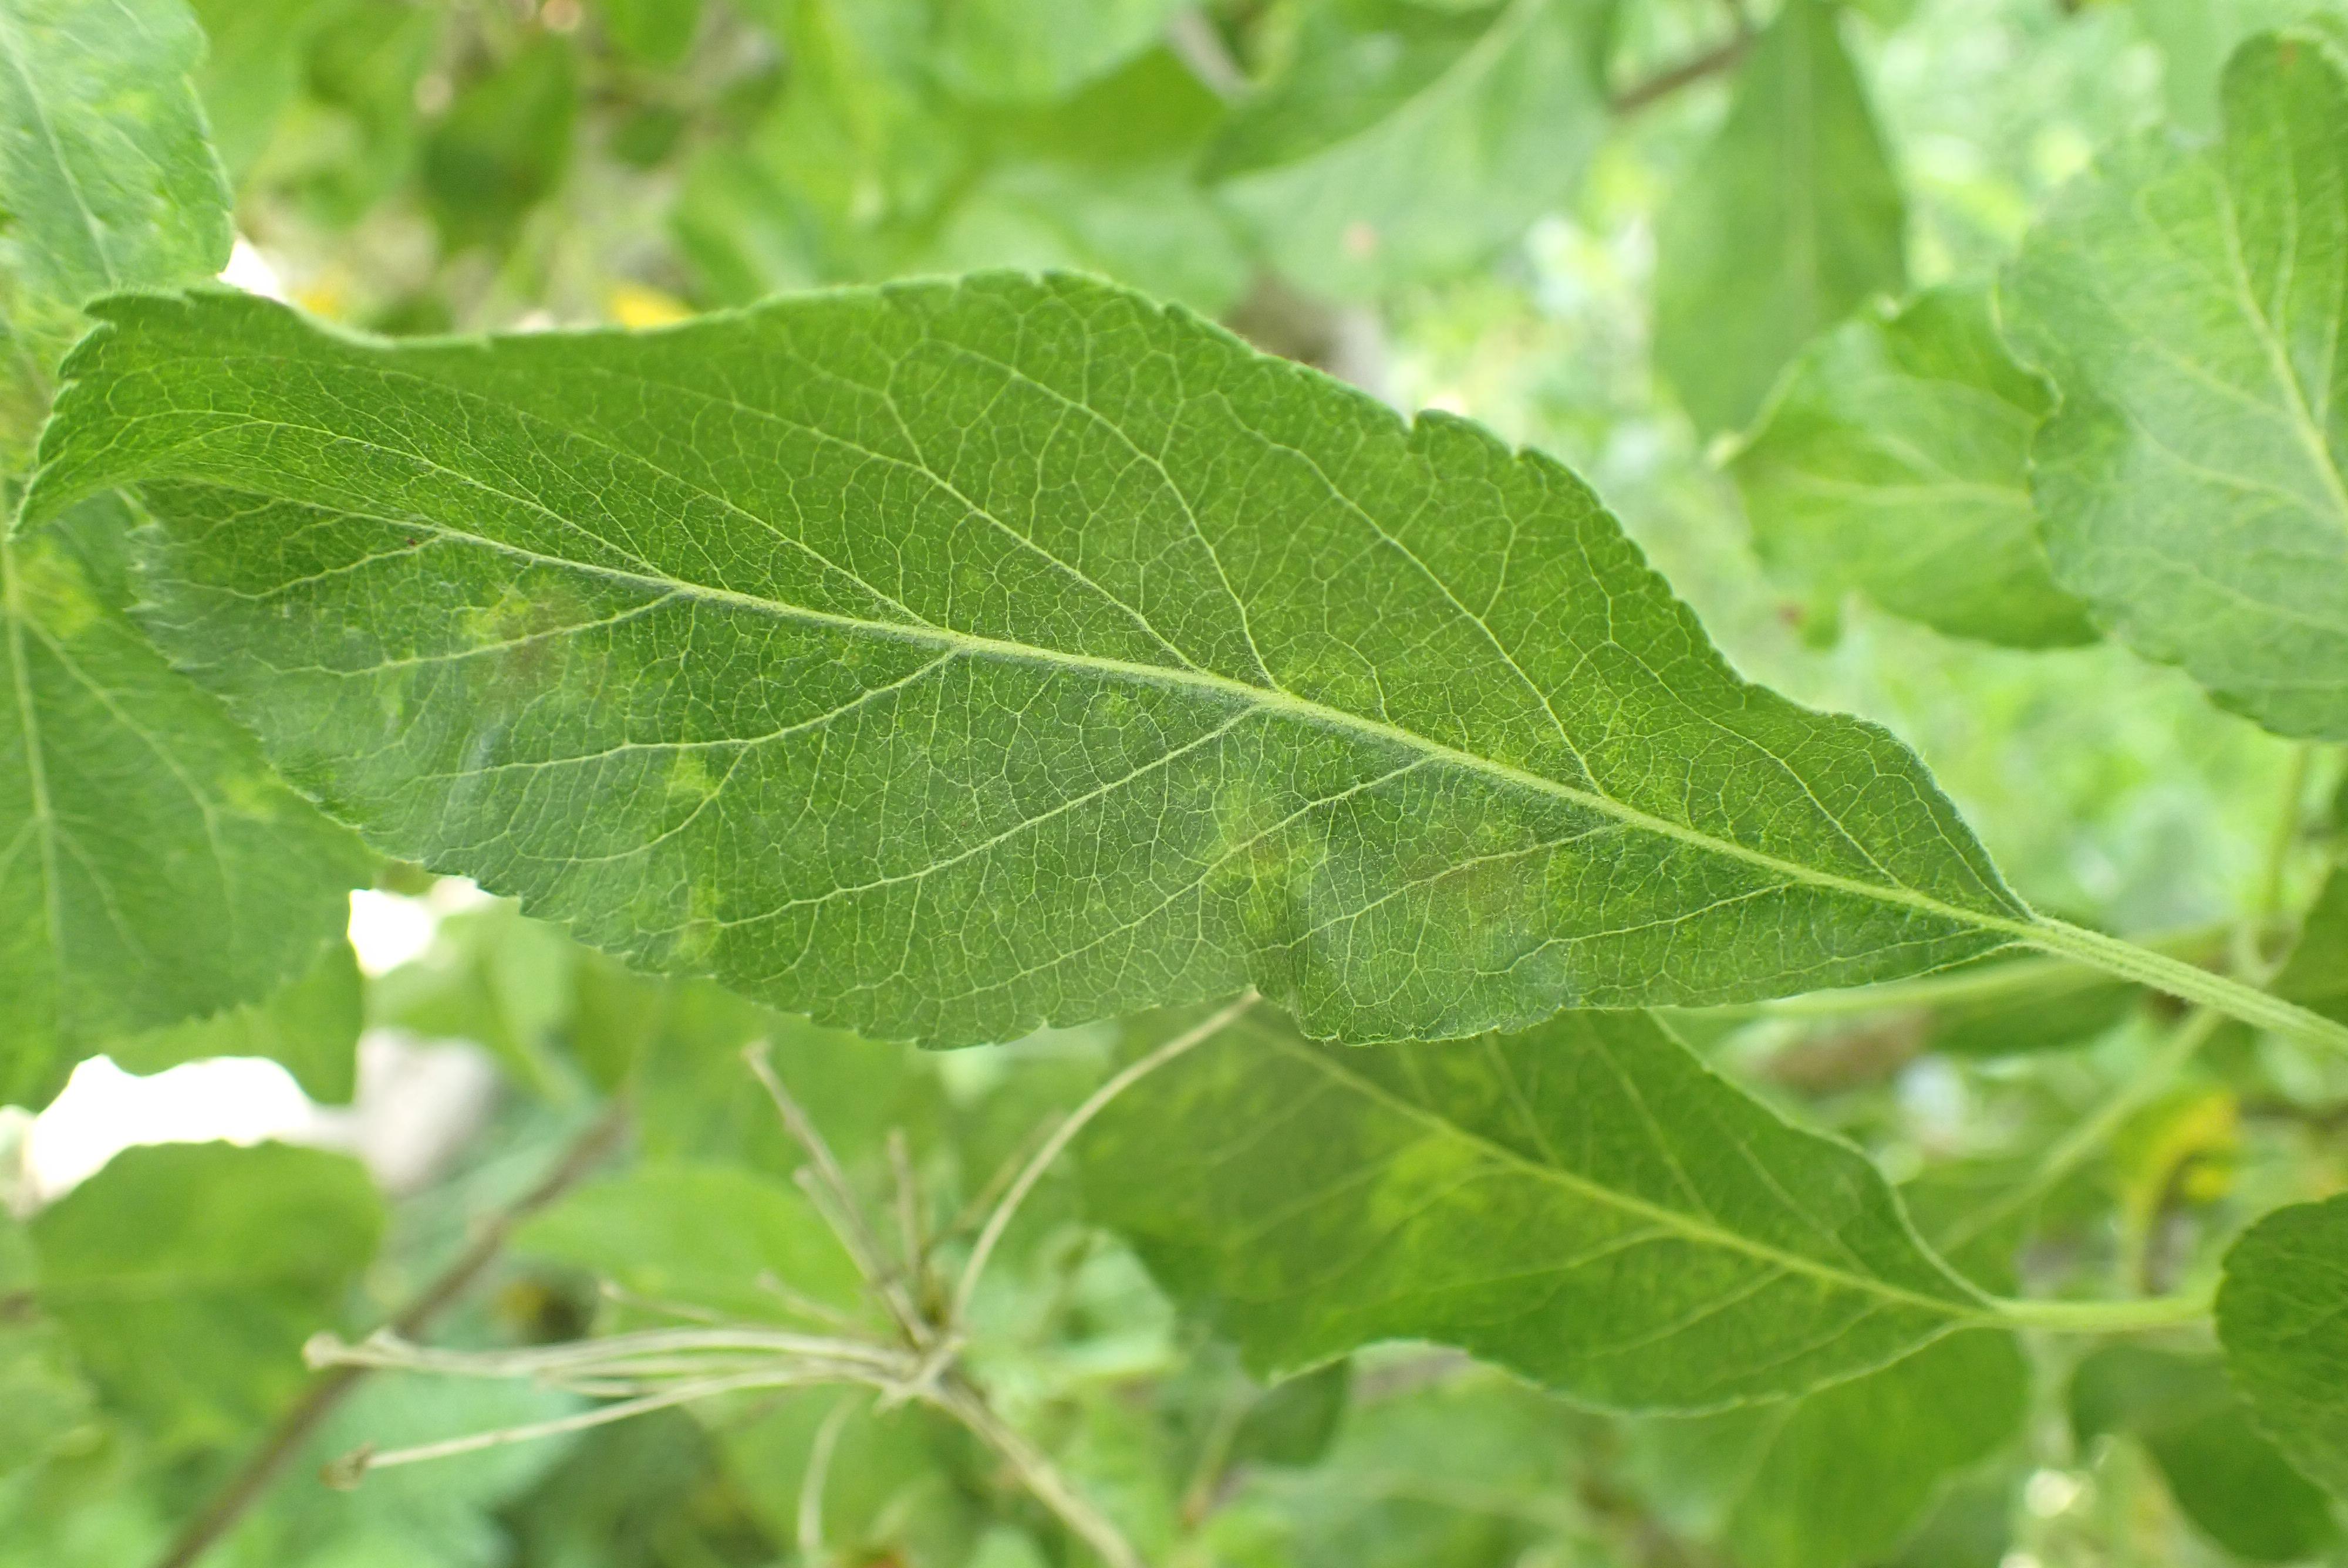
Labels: scab